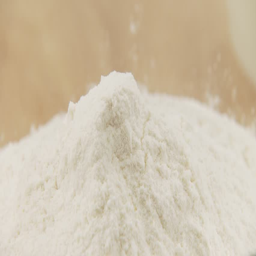
a well being made in flour